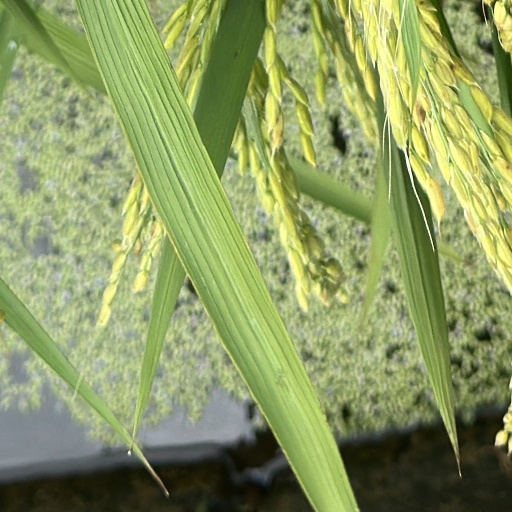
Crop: rice